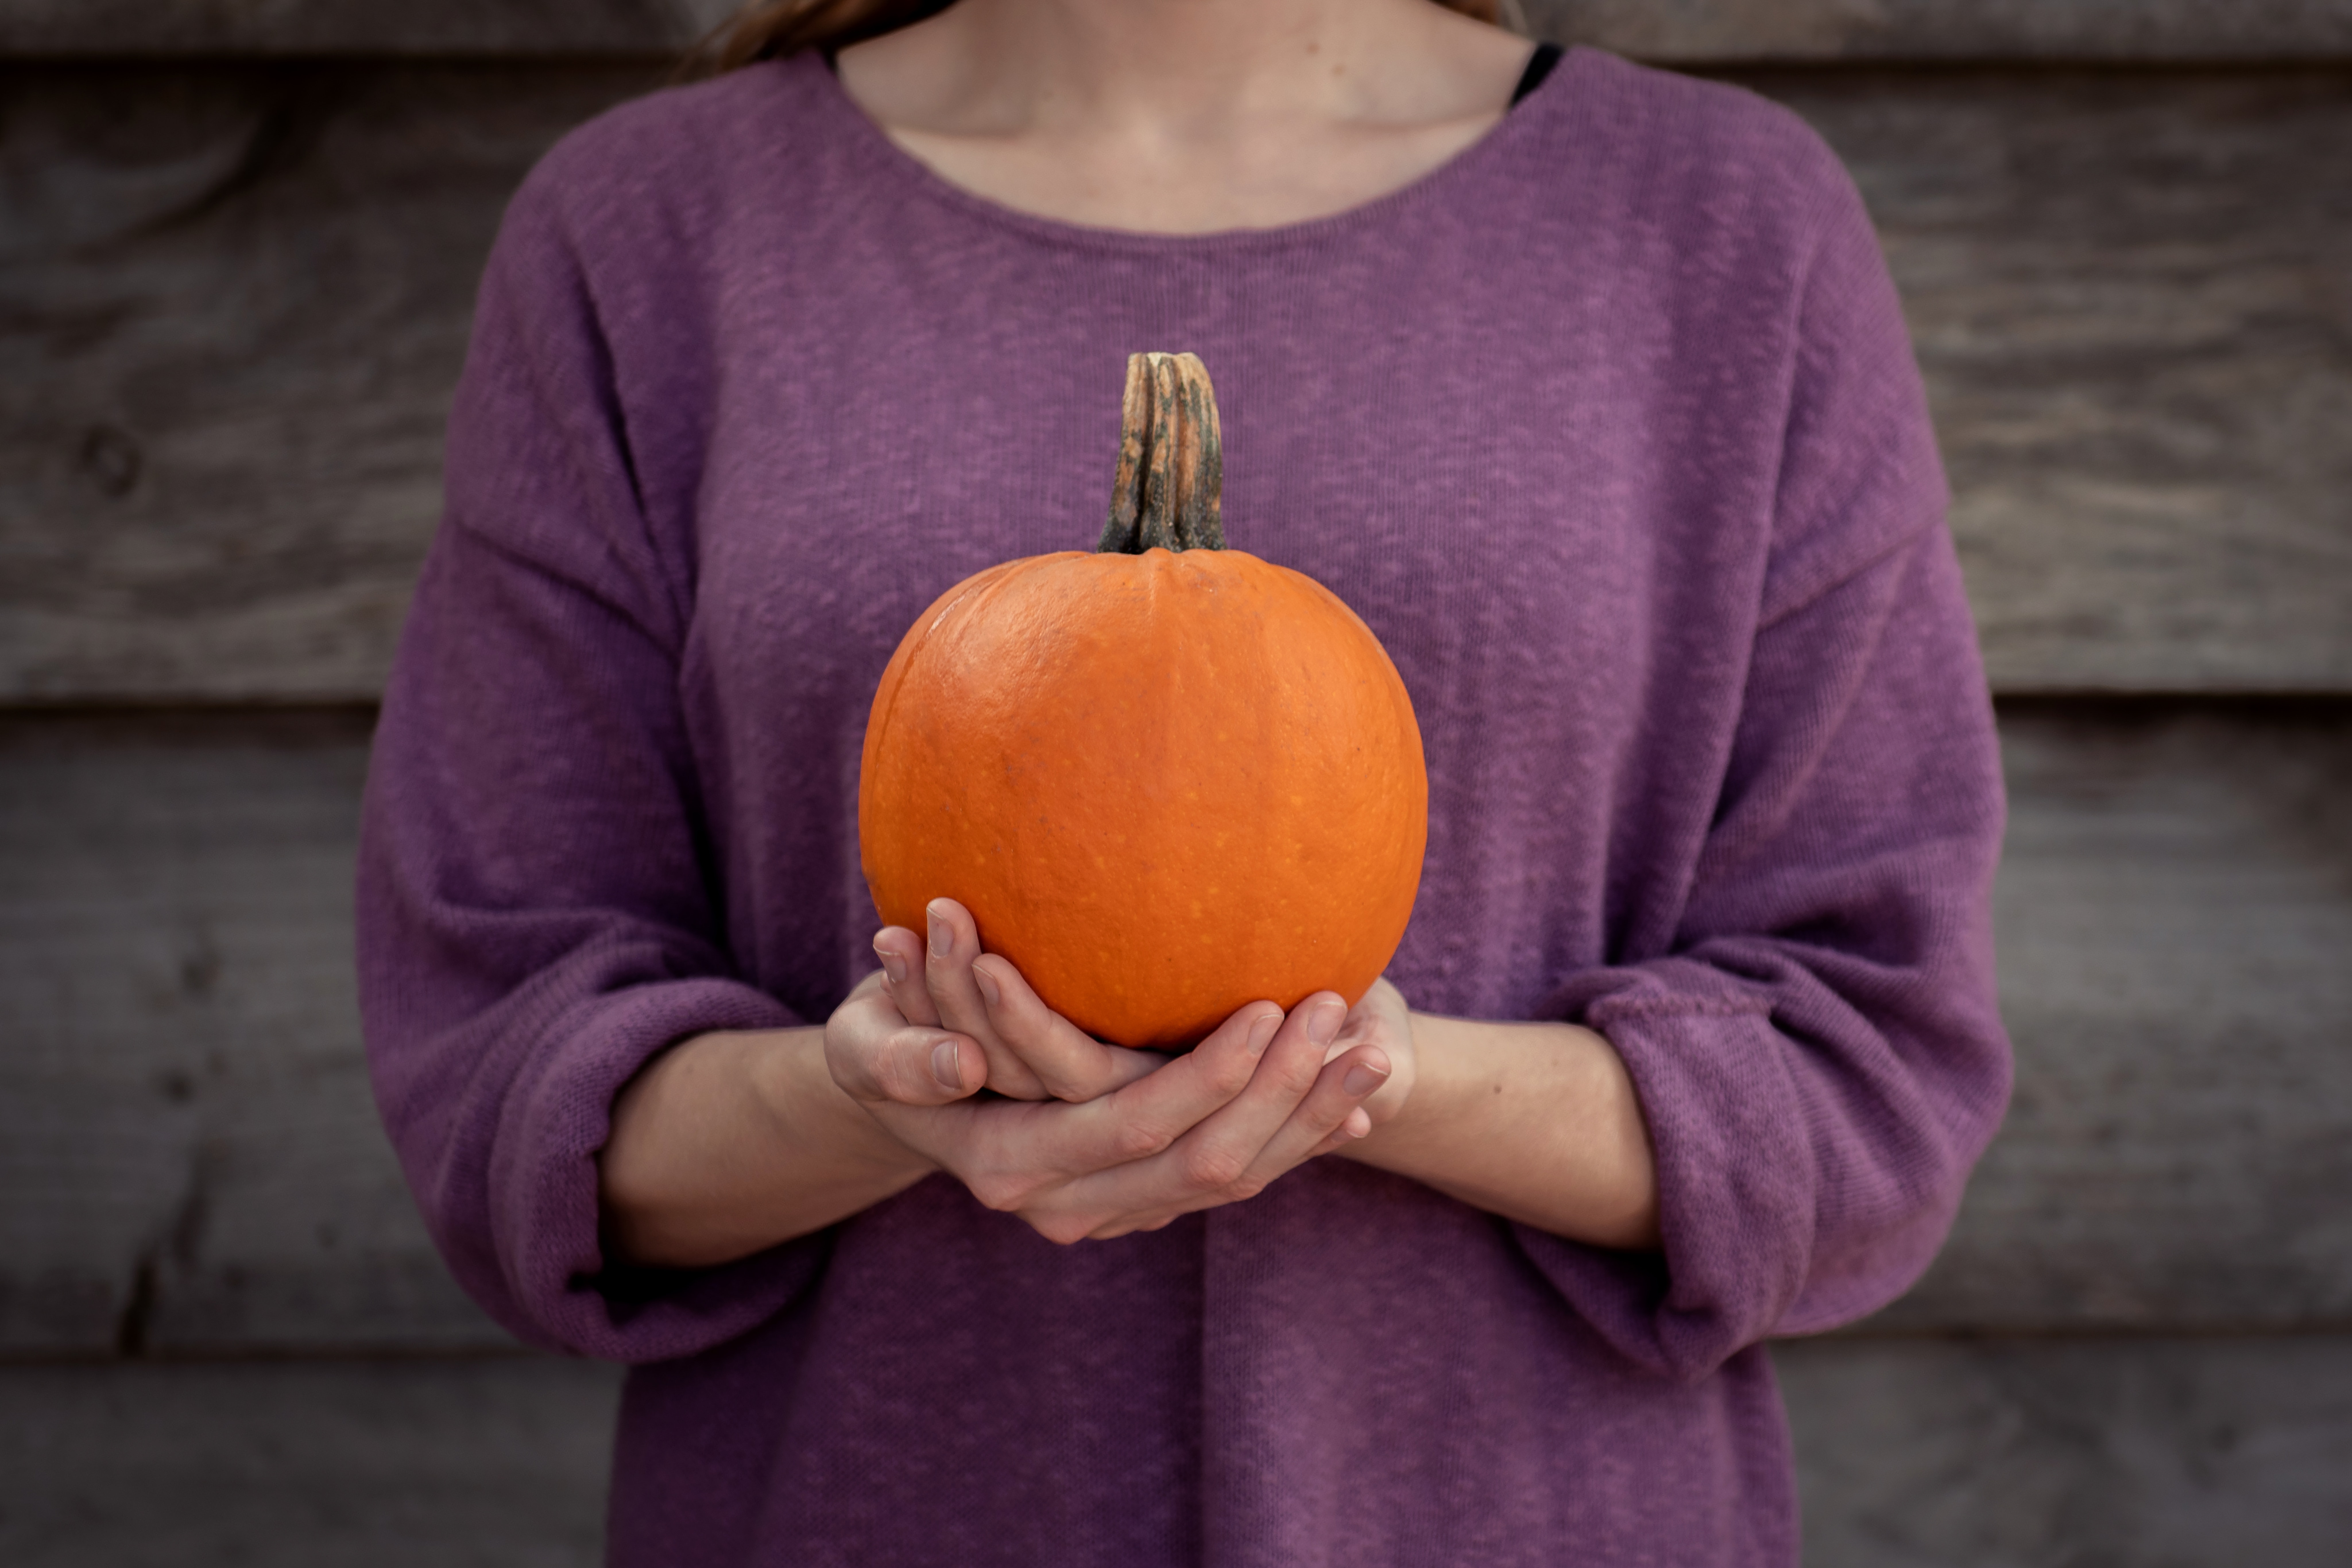
purple, pumpkin, winter squash, cucurbita, halloween, calabaza, carving